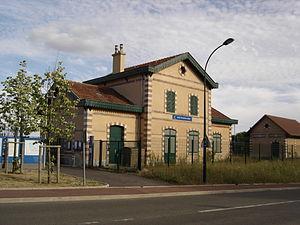
Gare de Mareil-Marly. Vue de la rue.
La gare de Mareil-Marly est une halte ferroviaire française de la ligne de la grande ceinture de Paris, située sur le territoire de la commune de Mareil-Marly.